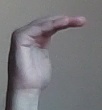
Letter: haa